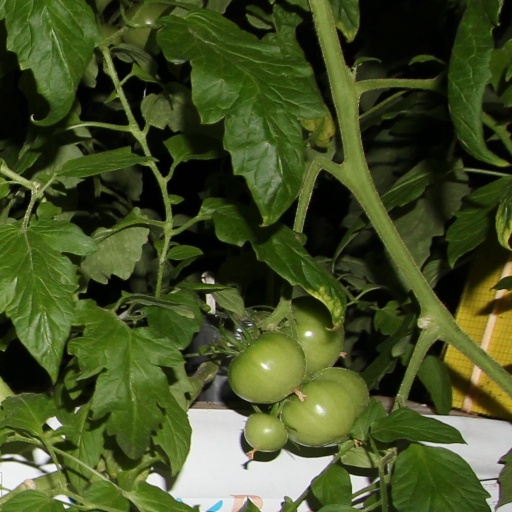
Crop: tomato